Electrical ballast

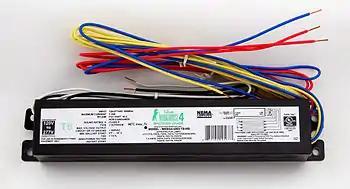
An American electronic instant start ballast for powering a variety of American T8 fluorescent lamps.

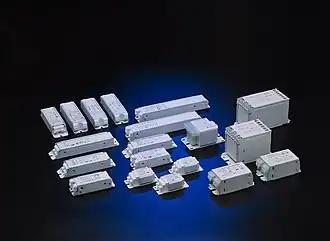
Variety of ballasts for fluorescent and other discharge lamps

An electrical ballast is a device placed in series with a load to limit the amount of current in an electrical circuit.